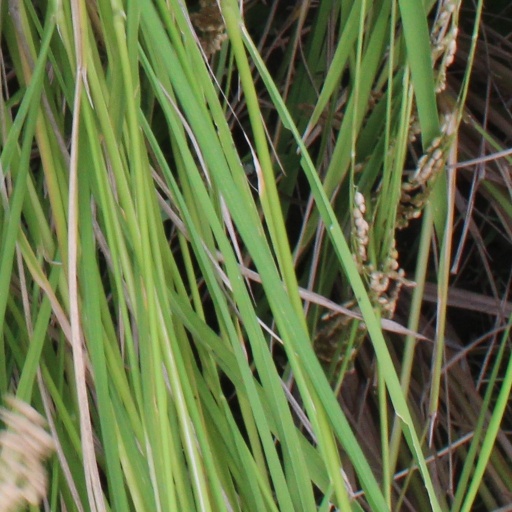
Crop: rice